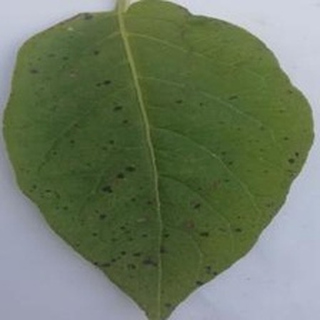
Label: potato_early_blight